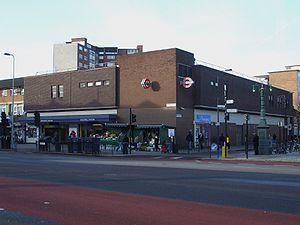
Stockwell est une station du métro de Londres à Stockwell dans le borough londonien de Lambeth. Elle est située sur les Northern Line et Victoria Line.